Question: Please indicate a possible affordance area of beat_drum that can be used for striking
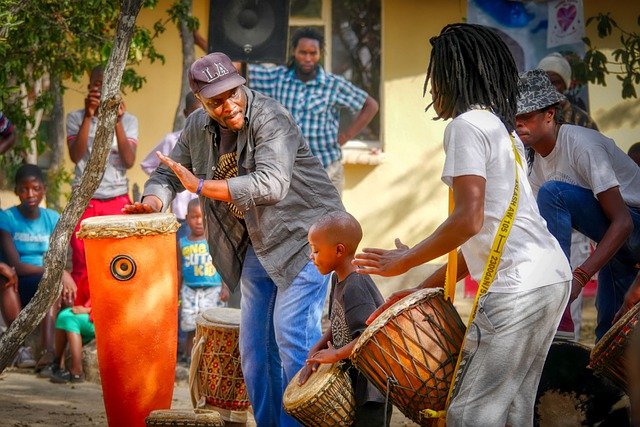
Answer: [330.5, 276, 443.5, 352]